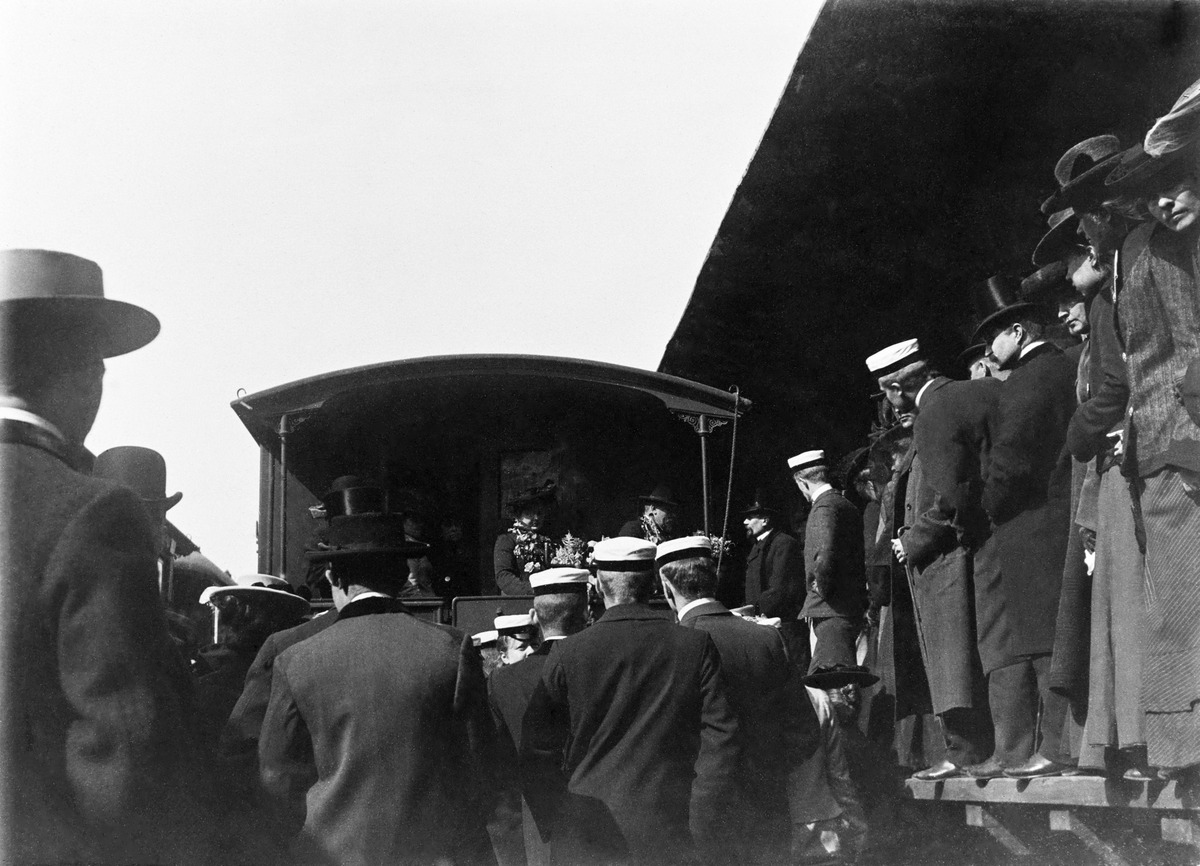
Ensimmäisten maastakarkotettujen lähtö junalla Helsingistä Turun kautta Tukholmaan
sisällön kuvaus: Ensimmäisten maastakarkotettujen lähtö junalla Helsingistä Turun kautta Tukholmaan.  Th.  Homén hyvästelemässä Eero Erkkoa,

joka on perheineen junan takasillalla. mustavalkoinen
Ajankohta: kuvausaika 09.05.1903
Paikka: Suomi, Uusimaa, Helsinki, Kluuvi Helsinki, Rautatientori
Aiheet: Erkko, Eero, Homén, Viktor Theodor, Kagaali, autonomian aika sortovuodet, maastakarkotus, ylioppilaat, tunteet isänmaallisuus